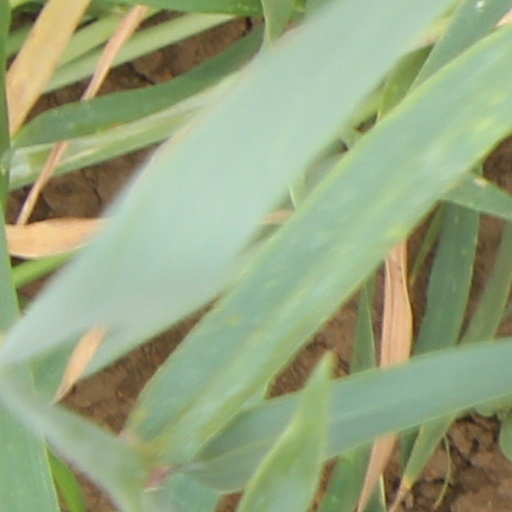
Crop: wheat